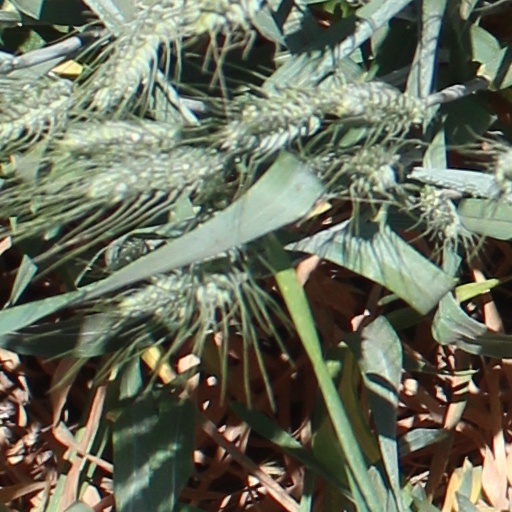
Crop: wheat